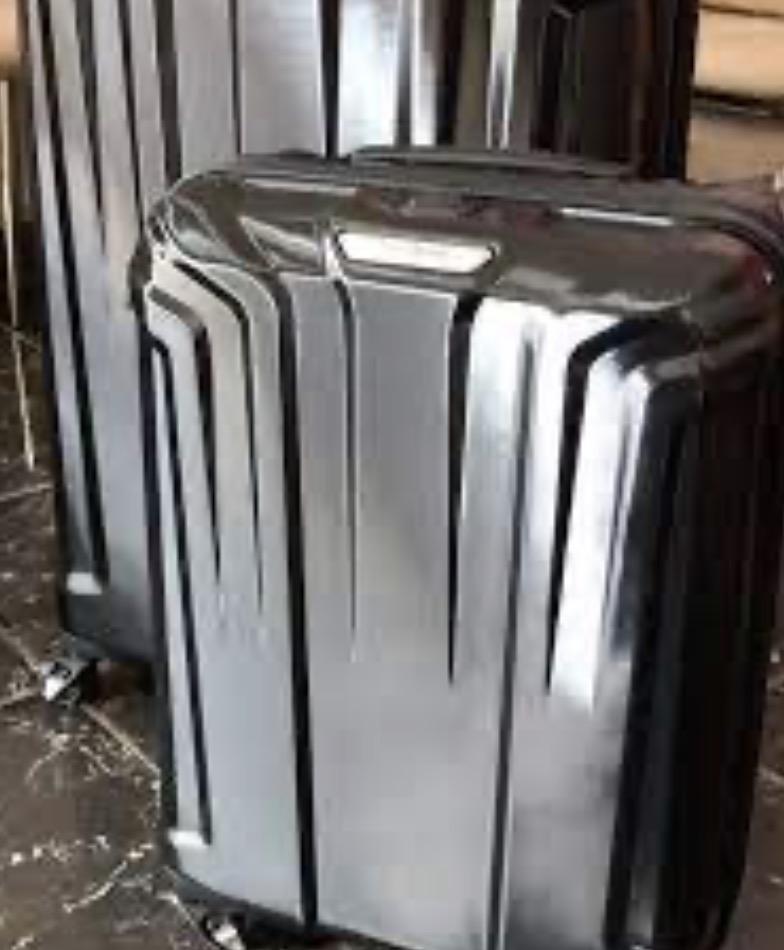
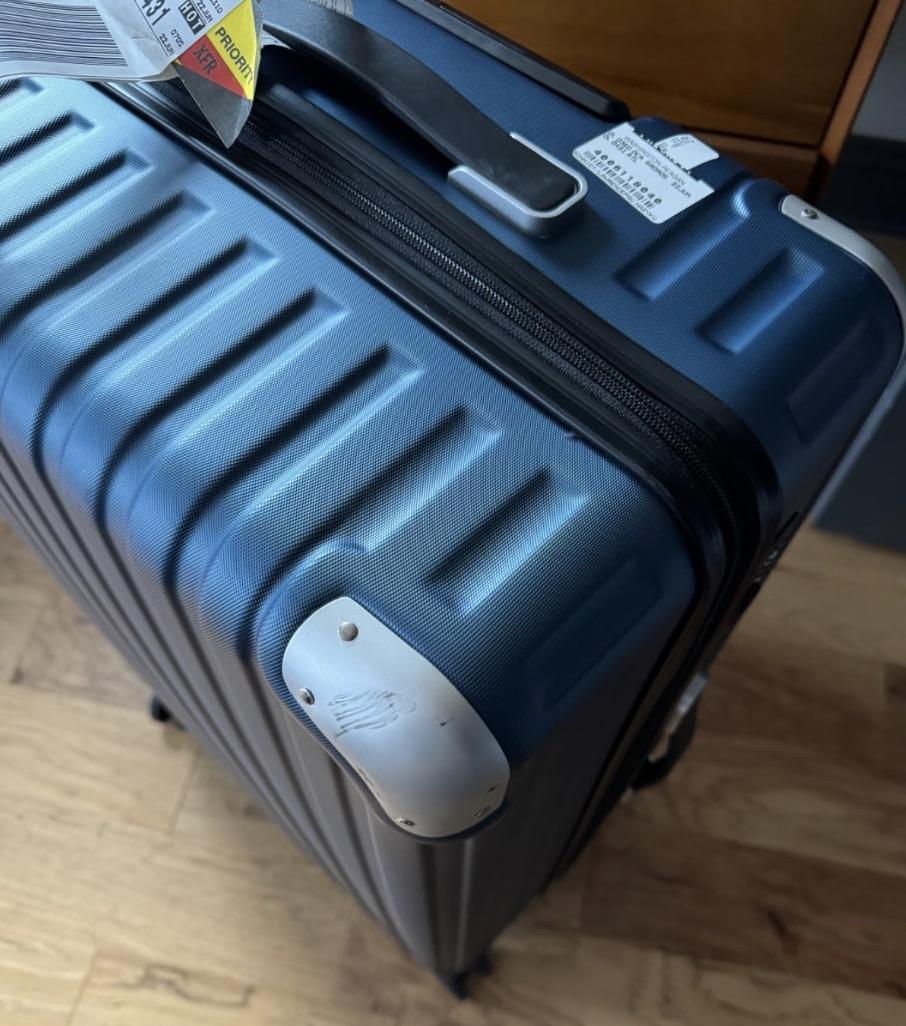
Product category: items_tea
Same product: no